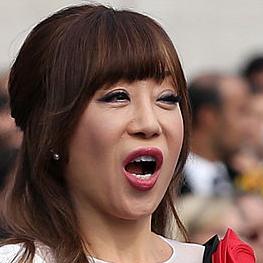
Age: 50